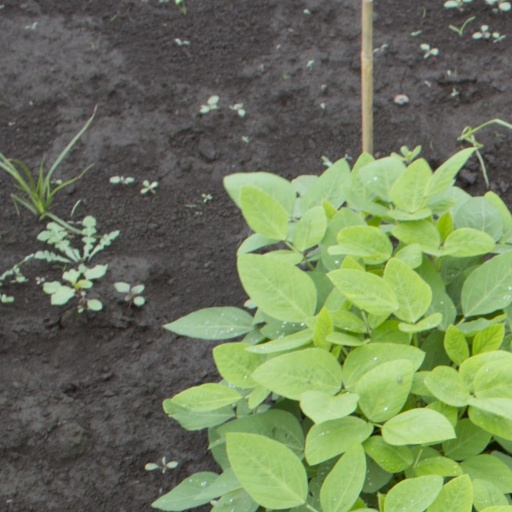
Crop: soybean